Tower of London

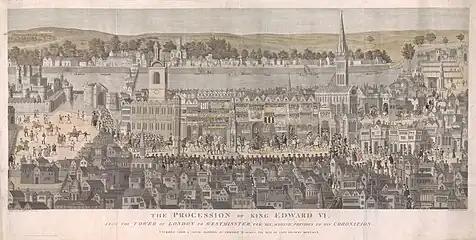
The traditional coronation procession from the Tower (at left) to Westminster for King Edward VI (1547)

When Richard II was crowned in 1377, he led a procession from the Tower to Westminster Abbey. This tradition began in at least the early 14th century and lasted until 1660. During the Peasants' Revolt of 1381 the Tower of London was besieged with the King inside. When Richard rode out to meet with Wat Tyler, the rebel leader, a crowd broke into the castle without meeting resistance and looted the Jewel House. The Archbishop of Canterbury, Simon Sudbury, took refuge in St John's Chapel, hoping the mob would respect the sanctuary. However, he was taken away and beheaded on Tower Hill. Six years later there was again civil unrest, and Richard spent Christmas in the security of the Tower rather than Windsor as was more usual. When Henry Bolingbroke returned from exile in 1399, Richard was imprisoned in the White Tower. He abdicated and was replaced on the throne by Bolingbroke, who became King Henry IV. In the 15th century, there was little building work at the Tower of London, yet the castle still remained important as a place of refuge. When supporters of the late Richard II attempted a coup, Henry IV found safety in the Tower of London. During this period, the castle also held many distinguished prisoners. The heir to the Scottish throne, later King James I of Scotland, was kidnapped while journeying to France in 1406 and held in the Tower. The reign of Henry V (1413–1422) renewed England's fortune in the Hundred Years' War against France. As a result of Henry's victories, such as the Battle of Agincourt, many high-status prisoners were held in the Tower of London until they were ransomed.